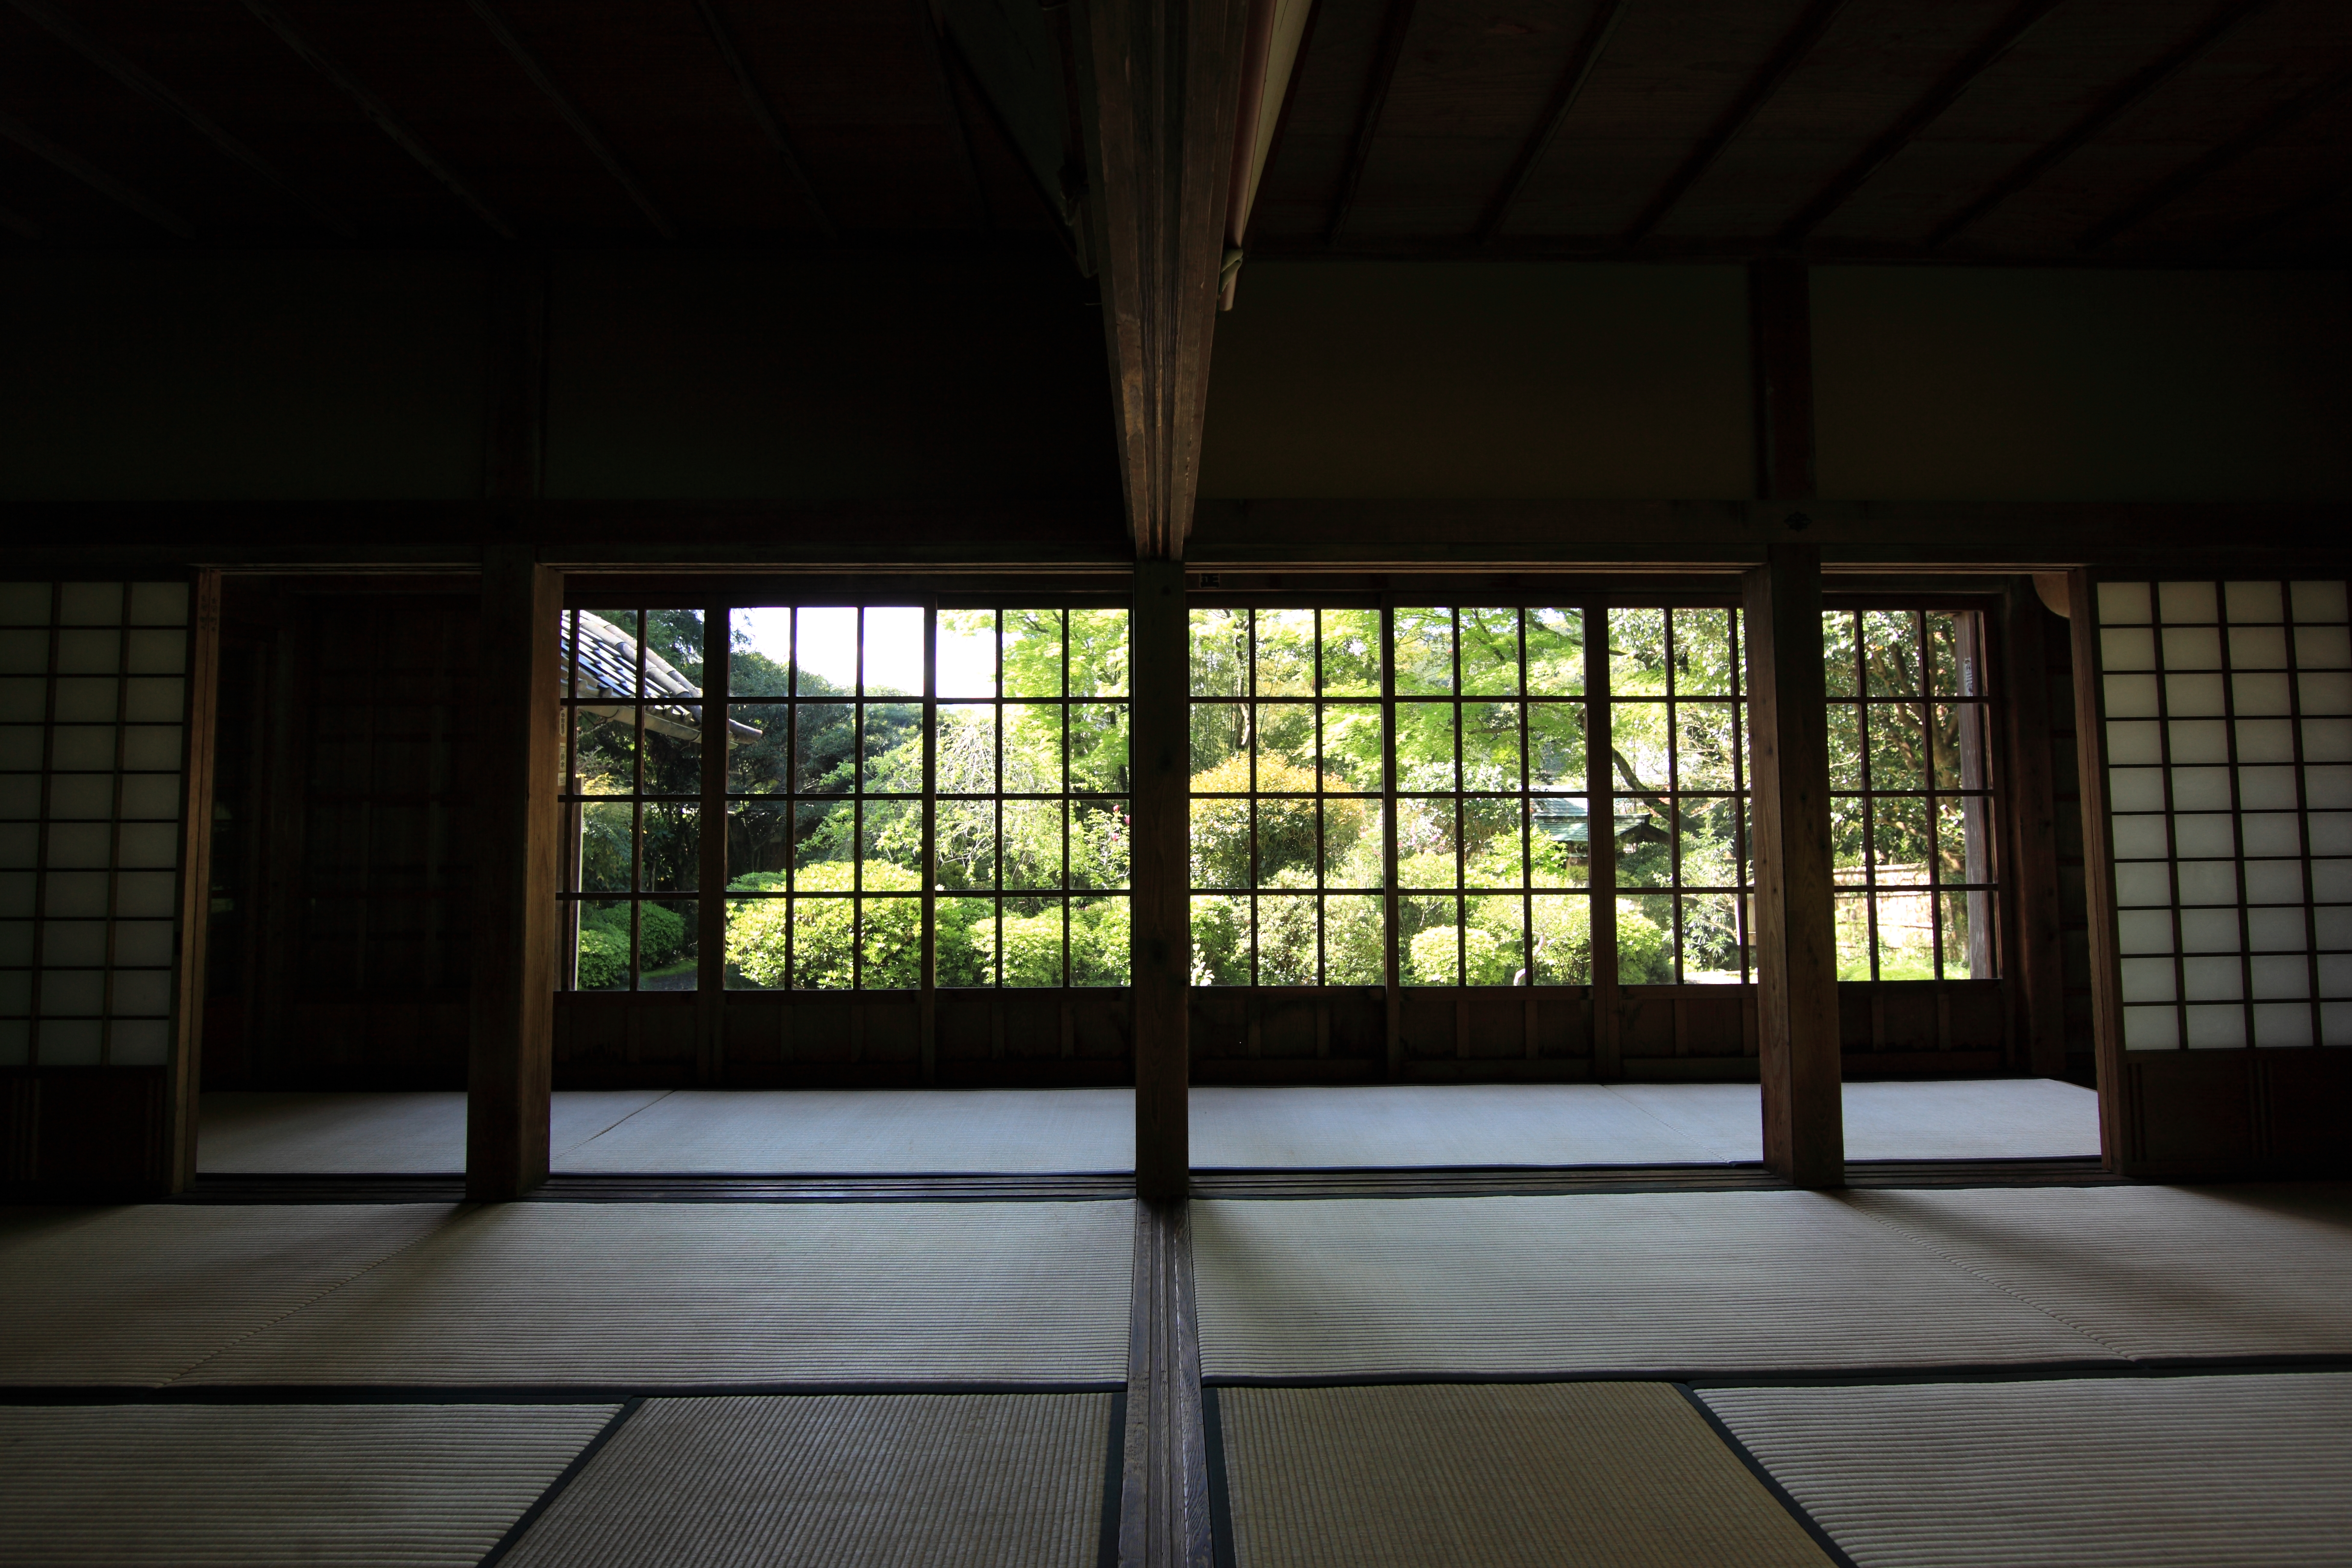
light, architecture, wood, house, floor, window, home, high, museum, professional, garden, lighting, interior design, design, temple, japanese, symmetry, 5d, style, hires, tourist attraction, estate, lobby, markii, hi, res, resolution, shizuoka, togeppousaiokuji, daylighting, window covering